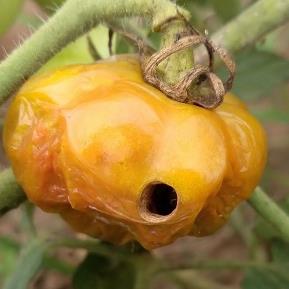
Crop: Tomato
Condition: helicoverpa-armigera-p